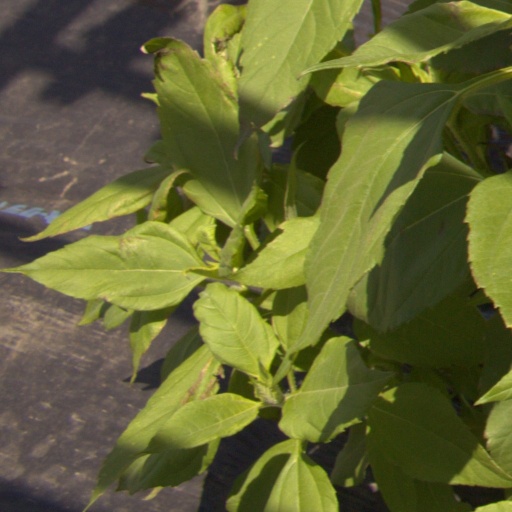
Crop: Jerusalem artichoke